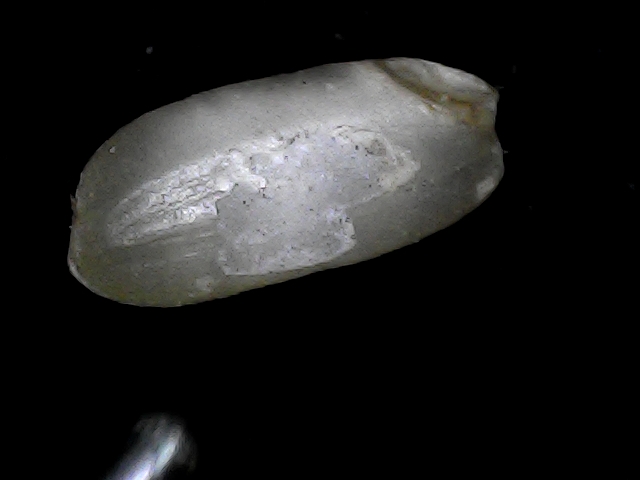
Rice variety: BD33